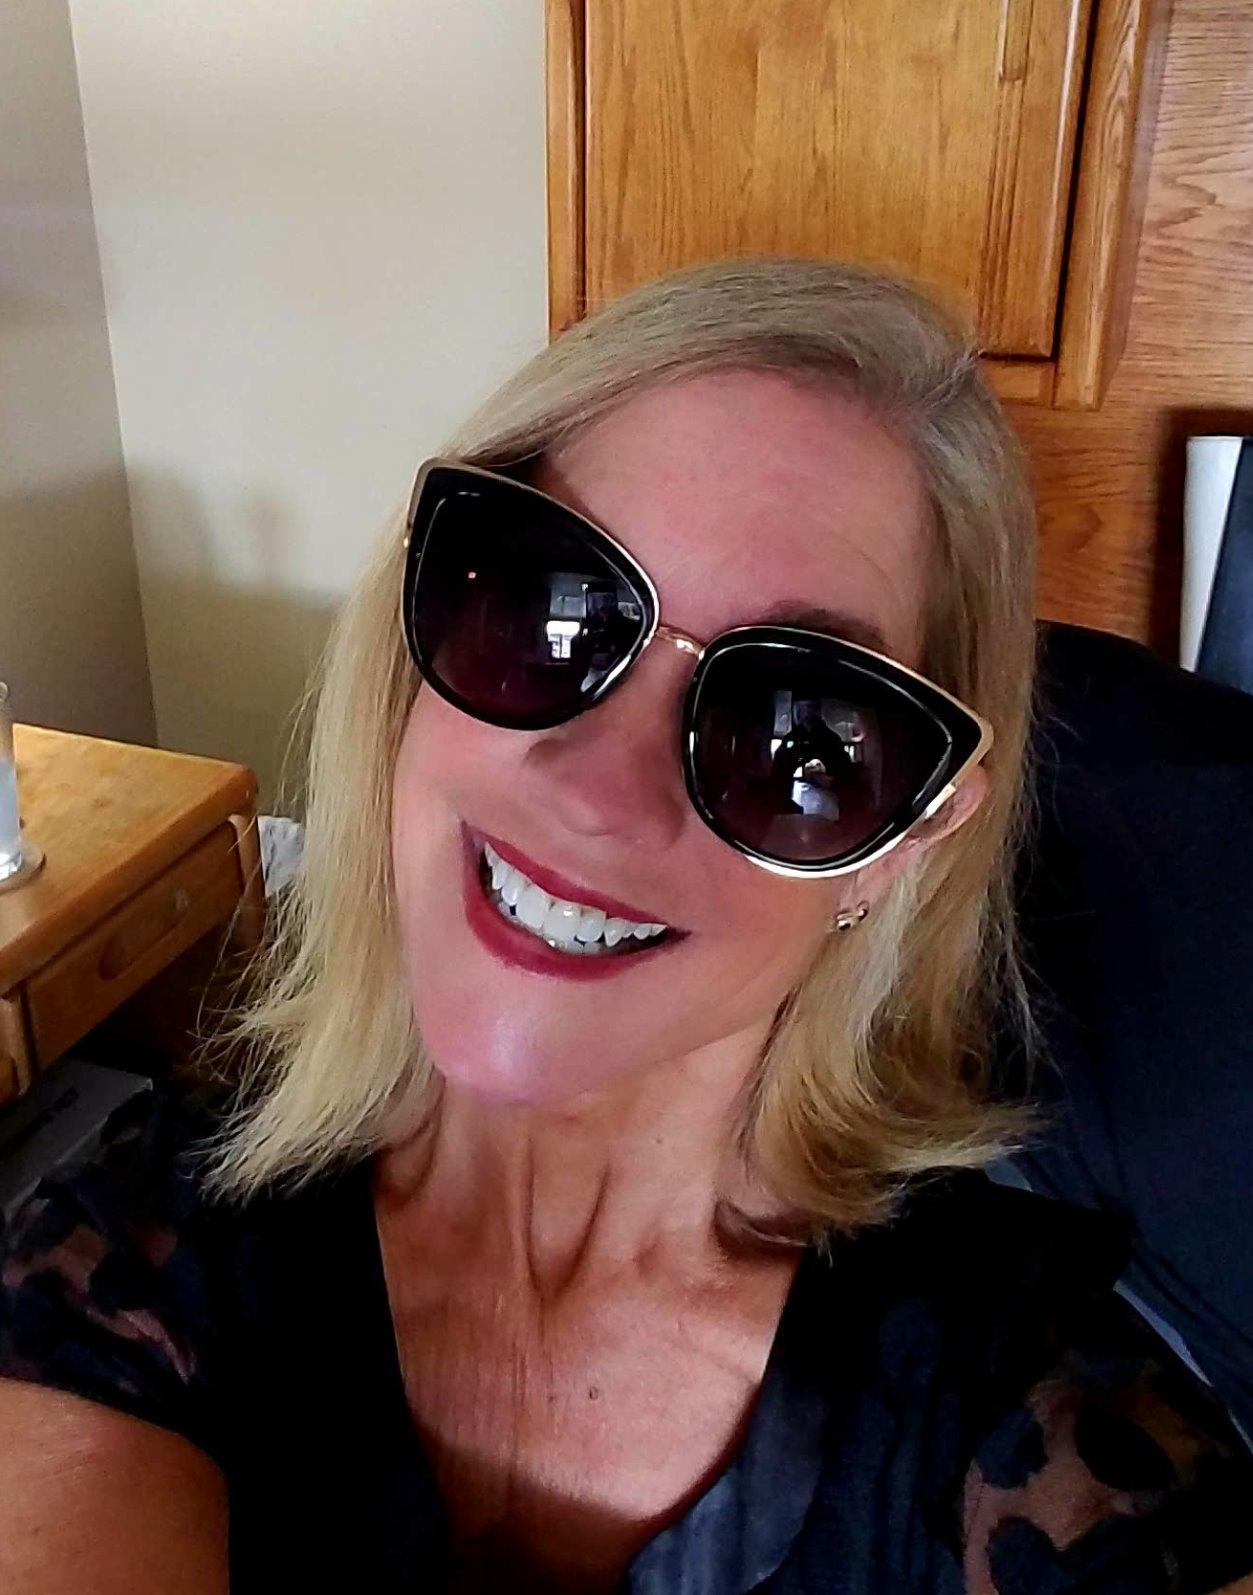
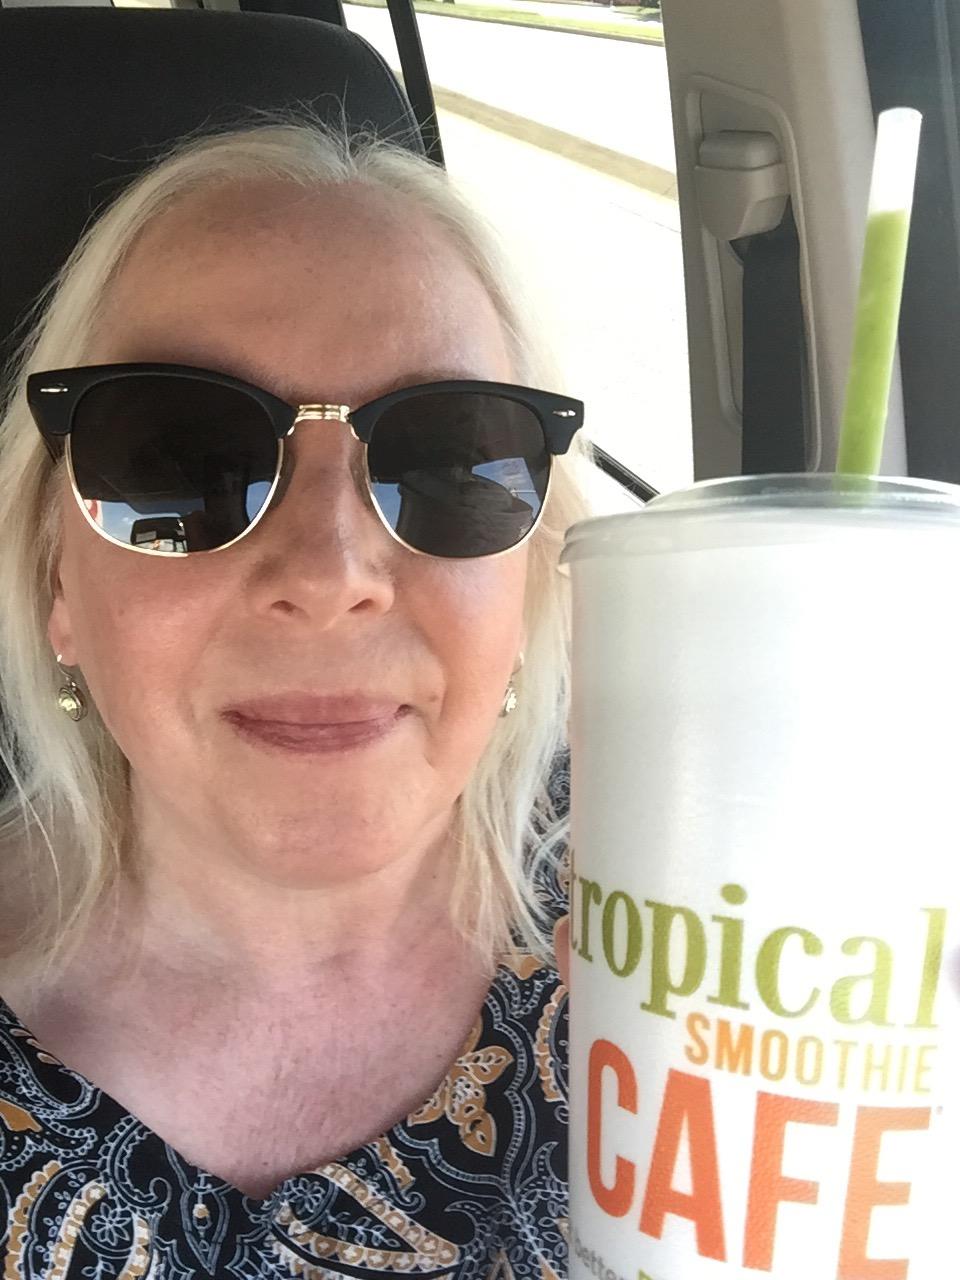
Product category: accessories_sunglasses
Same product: no